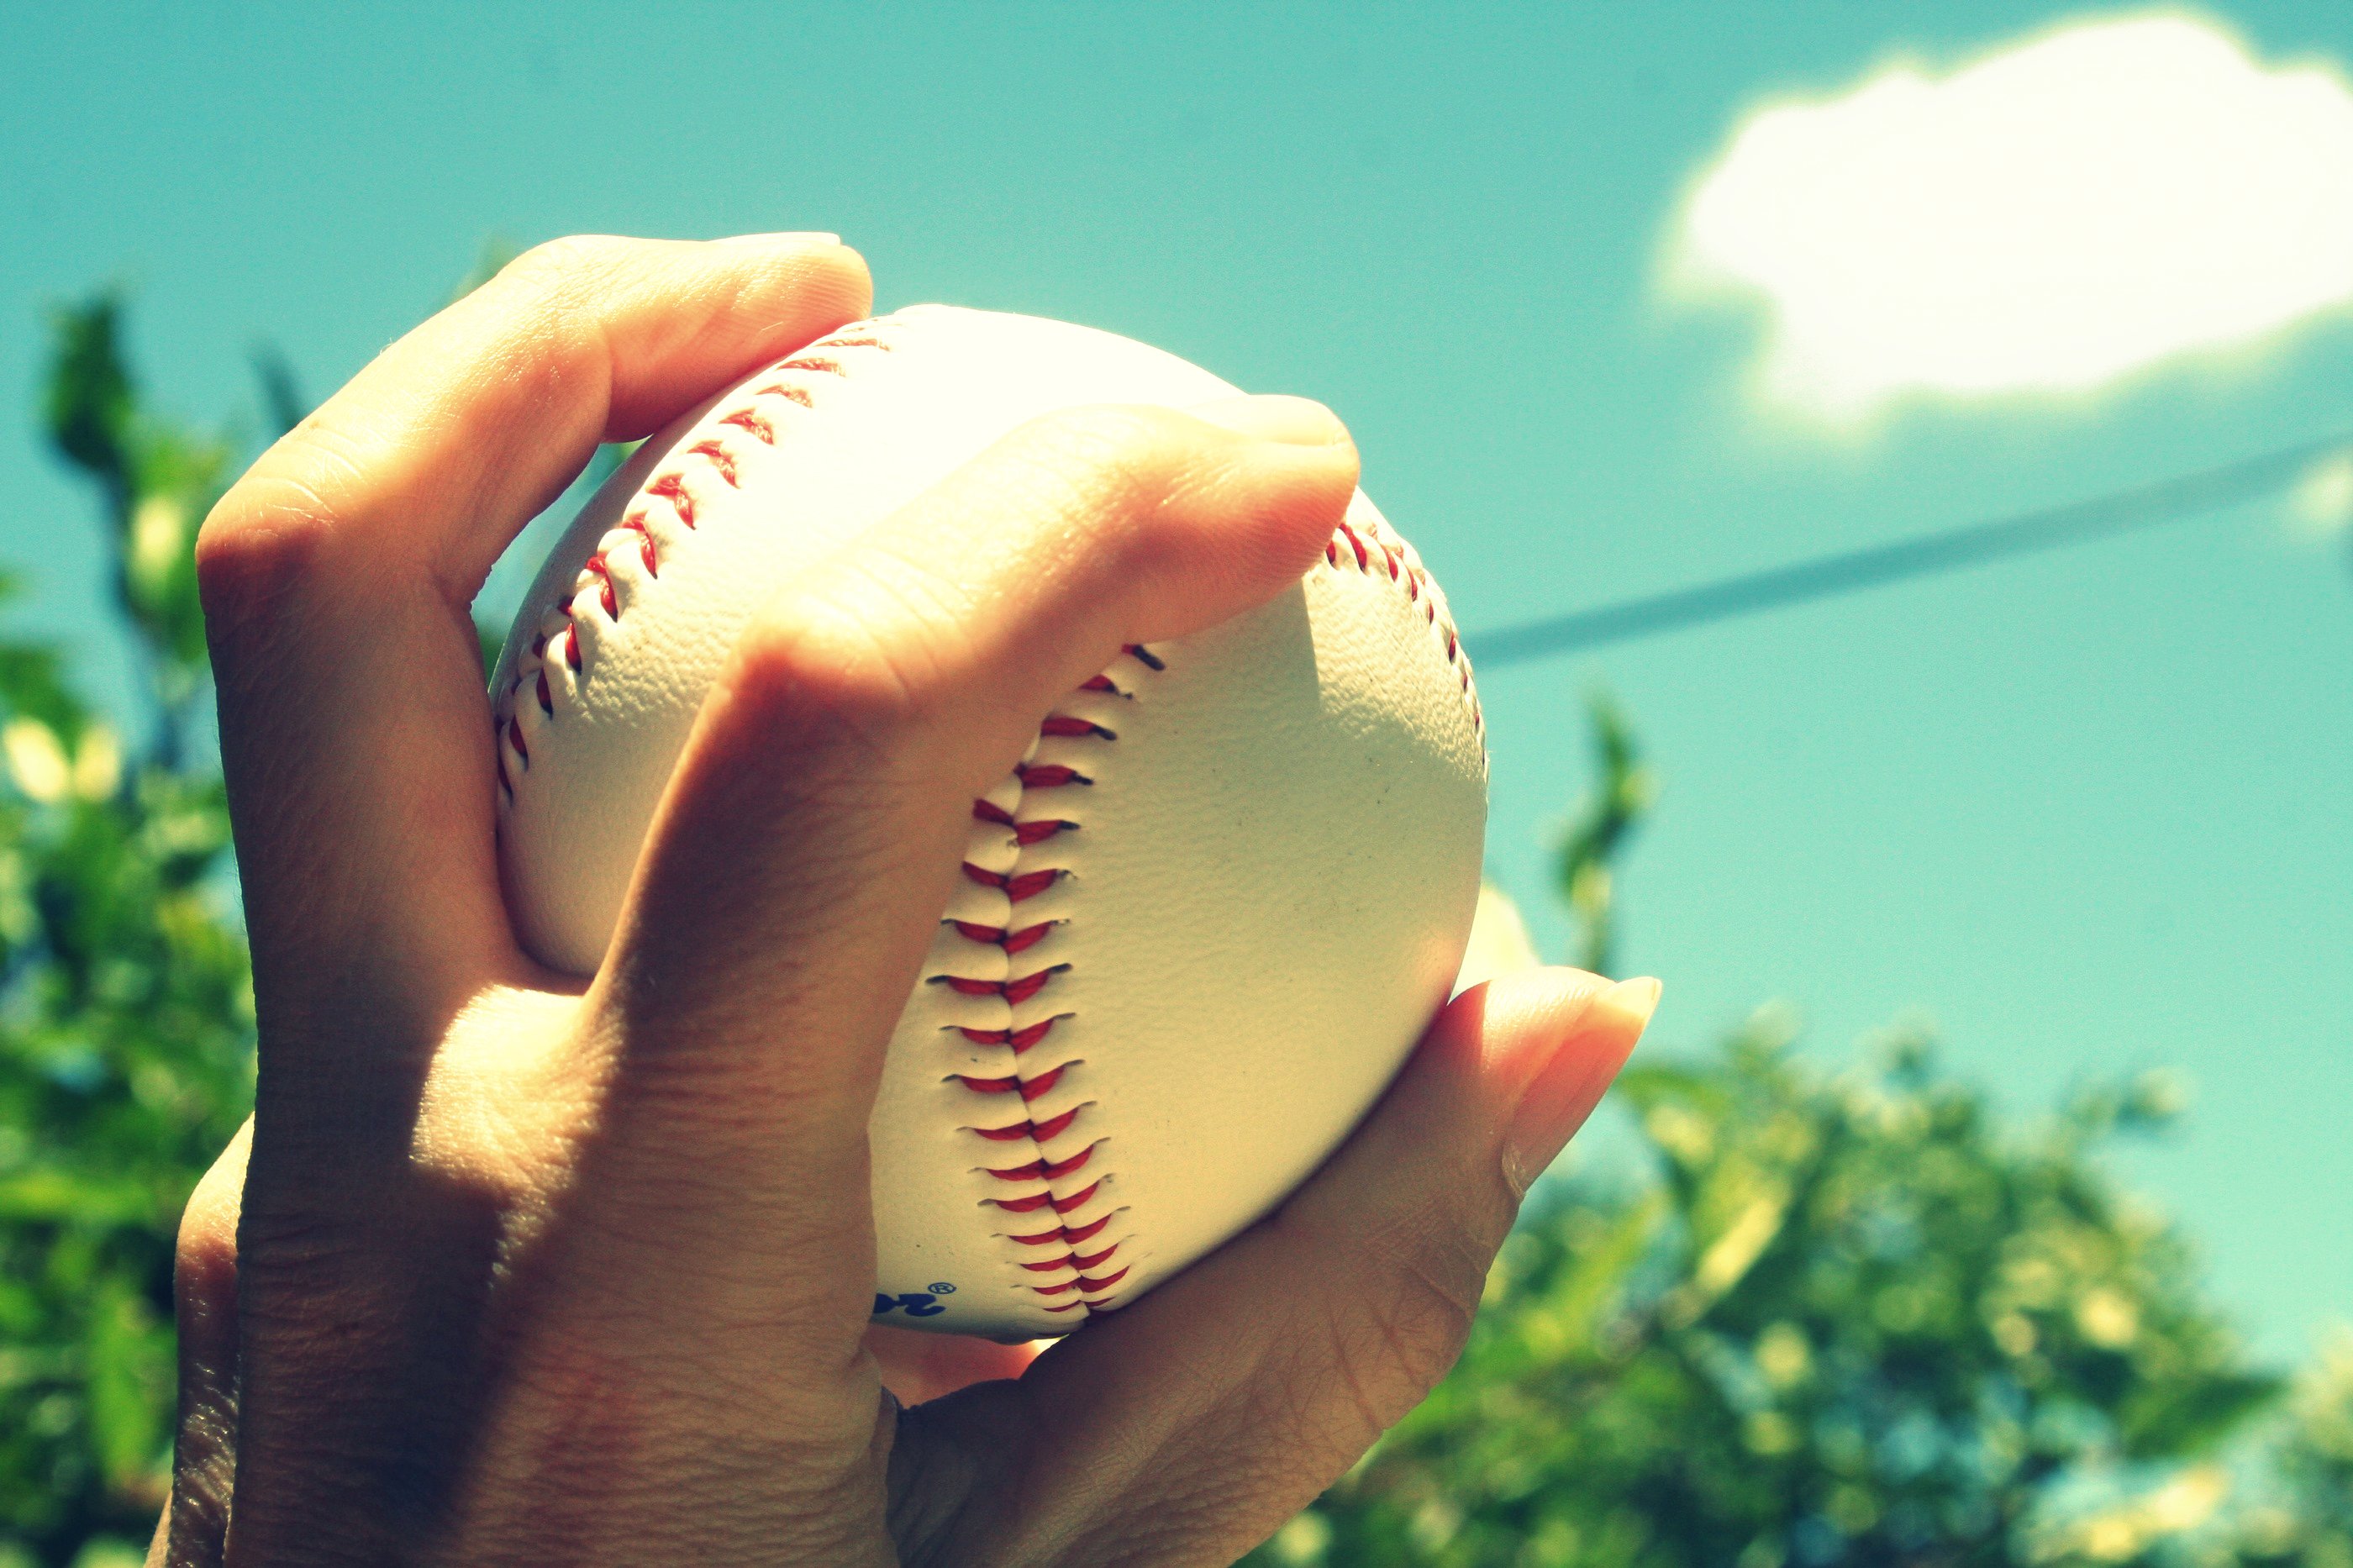
hand, daytime, ball, sky, sports equipment, baseball equipment, cloud, baseball, bat and ball games, gesture, sunlight, grass, finger, sports gear, ball game, team sport, sports, baseball glove, wood, glove, thumb, competition event, happy, college baseball, softball, personal protective equipment, elbow, player, tree, fun, People in nature, cumulus, shorts